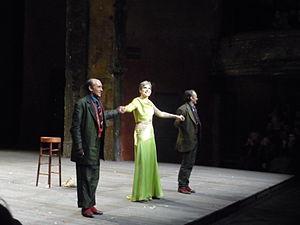
Fanny Ardant dans Music-Hall de Jean-Luc Lagarce au Théâtre des Bouffes-du-Nord à Paris
Music-hall est une pièce de théâtre de Jean-Luc Lagarce écrite en 1988, créée et mise en scène par l'auteur à Besançon à l'Espace Planoise en octobre 1988, reprise à Paris au Jardin d'Hiver en janvier 1989 et le 16 janvier 1990 au Théâtre Ouvert avec :